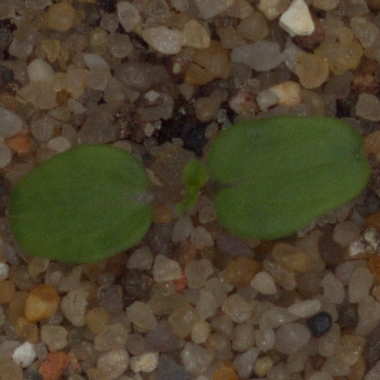
Label: cleavers